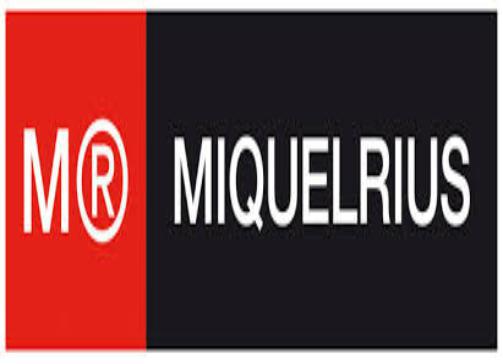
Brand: miquelrius-2
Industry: Necessities